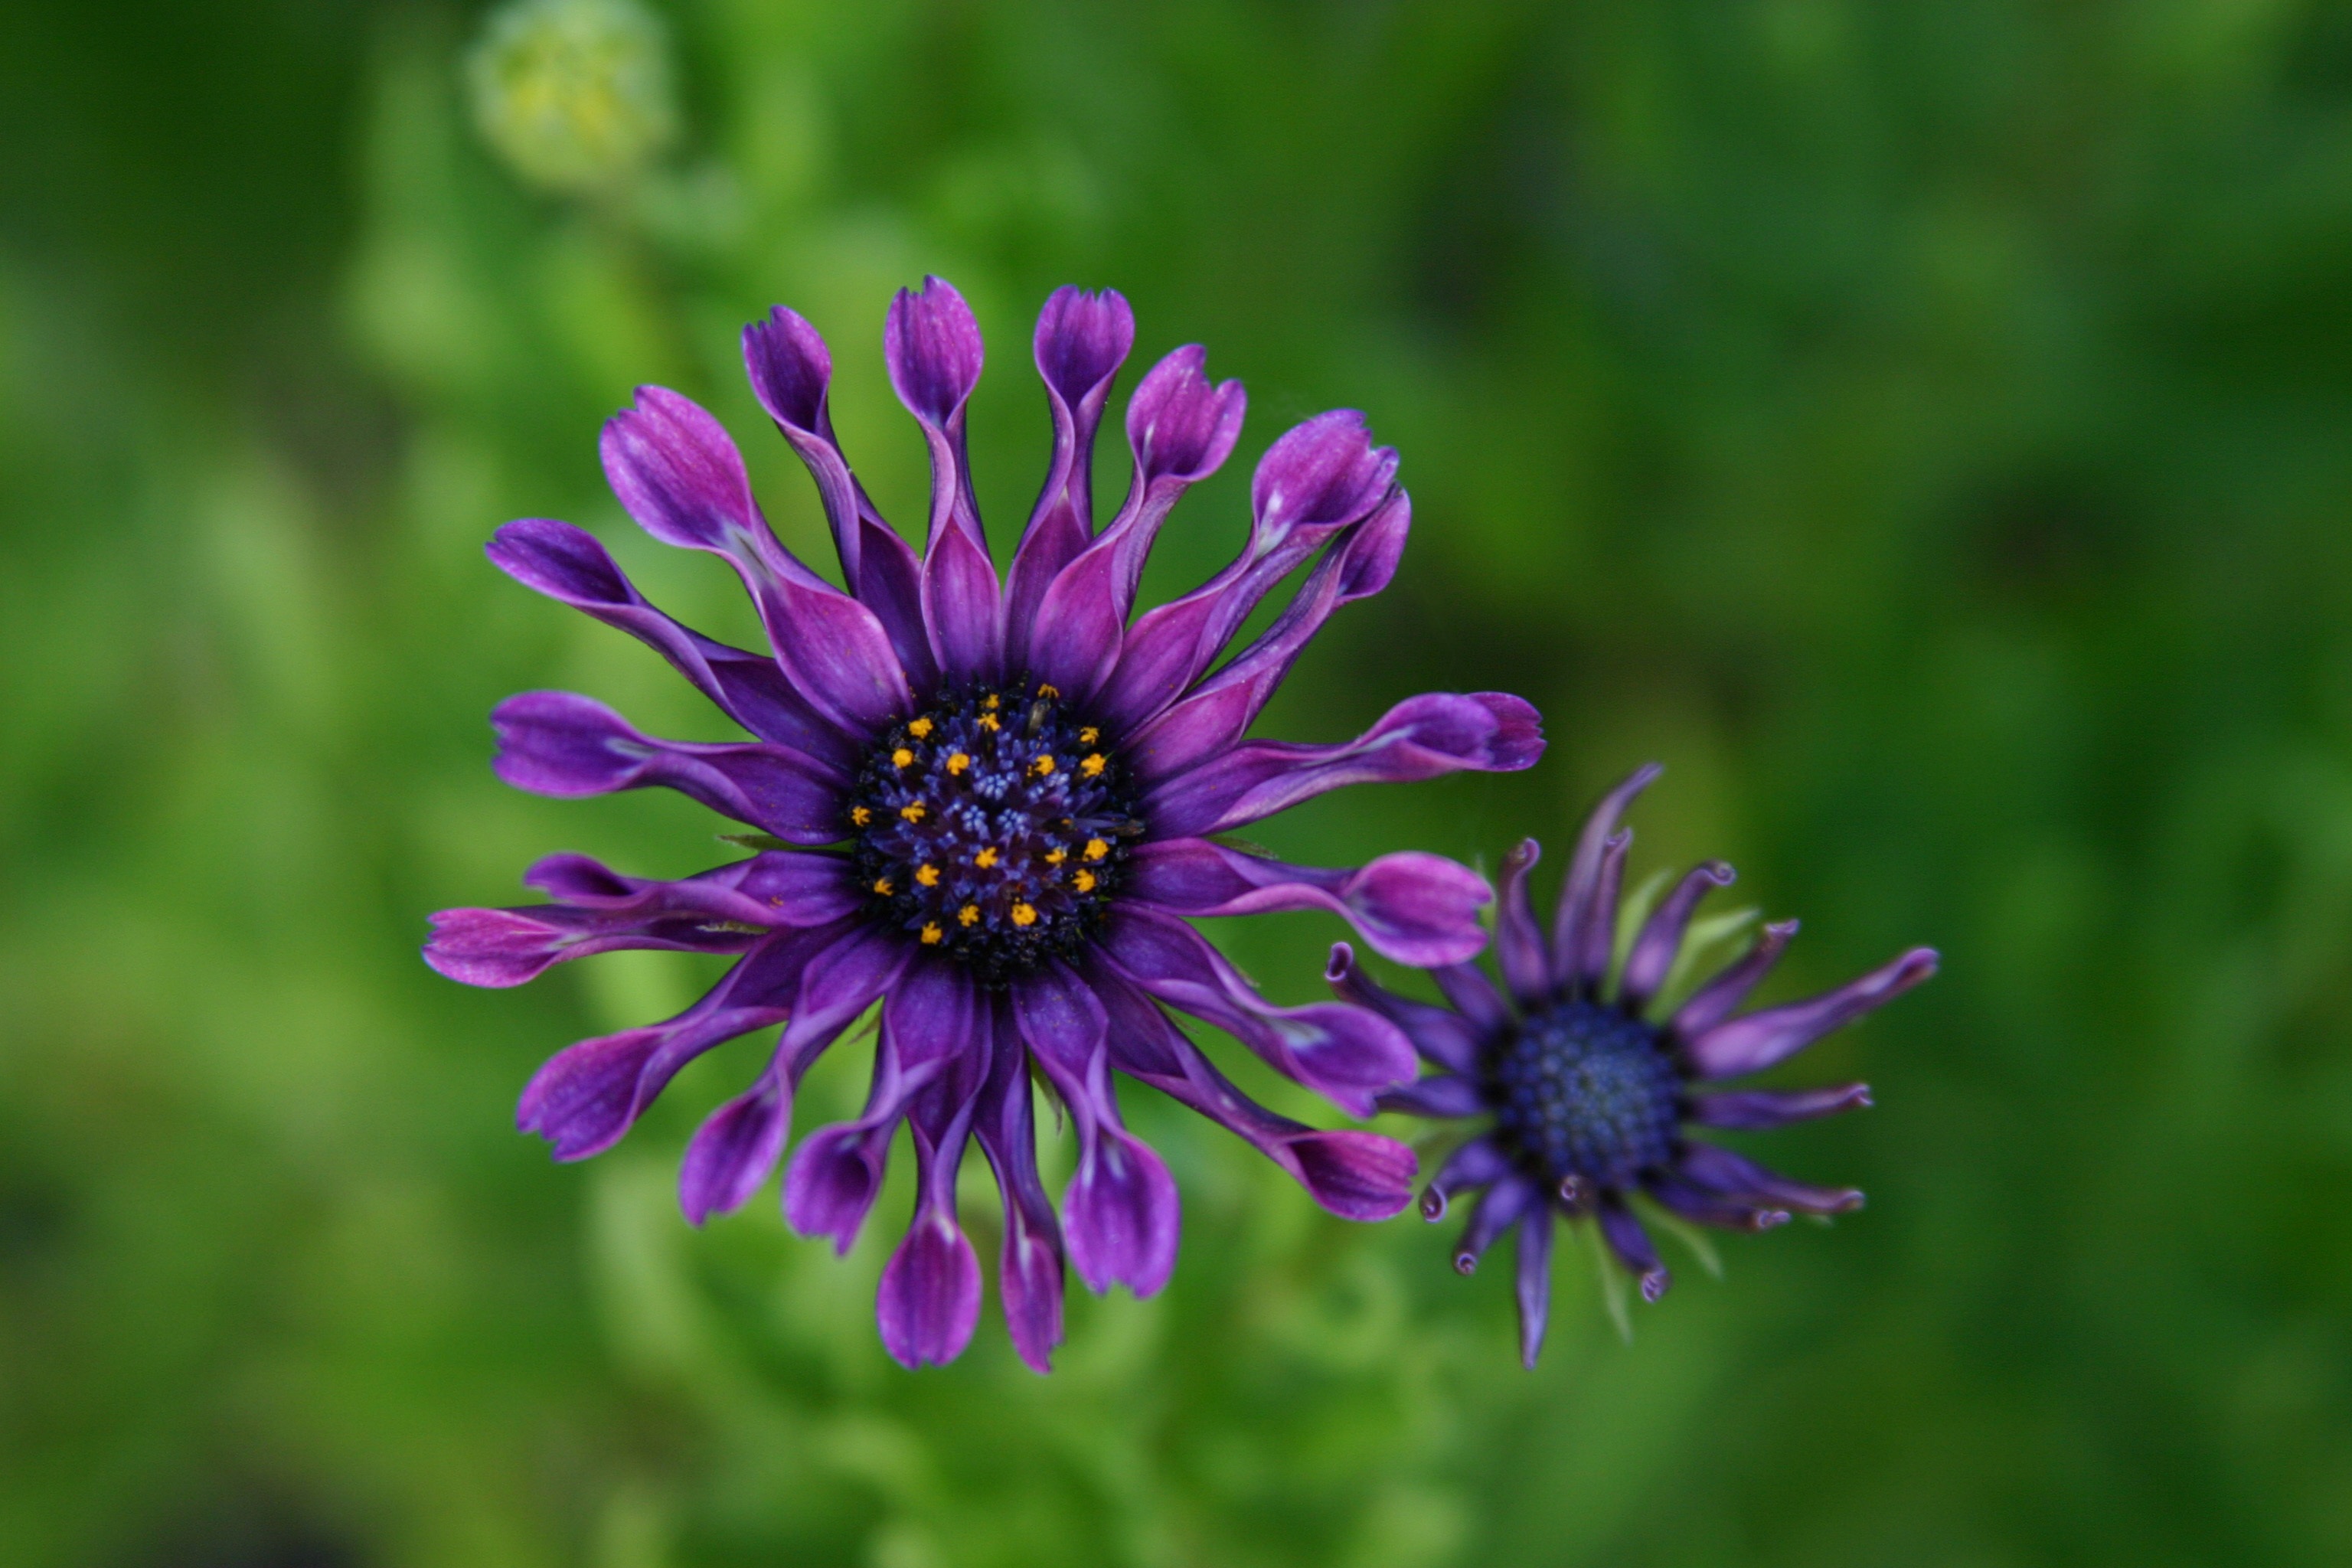
nature, blossom, plant, meadow, flower, purple, petal, bloom, floral, green, herb, produce, color, natural, botany, flora, wildflower, purple flowers, aster, macro photography, flowering plant, daisy family, wildfower, annual plant, land plant